Killiechassie

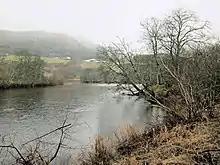
Killiechassie estate on the banks of the Tay

The current house was built in 1865. A freestanding dovecote, built from rubble at this time, is a grade B listed feature, having a "Gothic, symmetrical frontage with centre tower and pyramid roof", with jerkin-head gables. However, the house remains classified as a Georgian property, and "Country Life" observed that it retains the feel of a Georgian building, although with intensive alteration, and now features double-glazing, "mock-Georgian" doors, and "fake stone cladding".